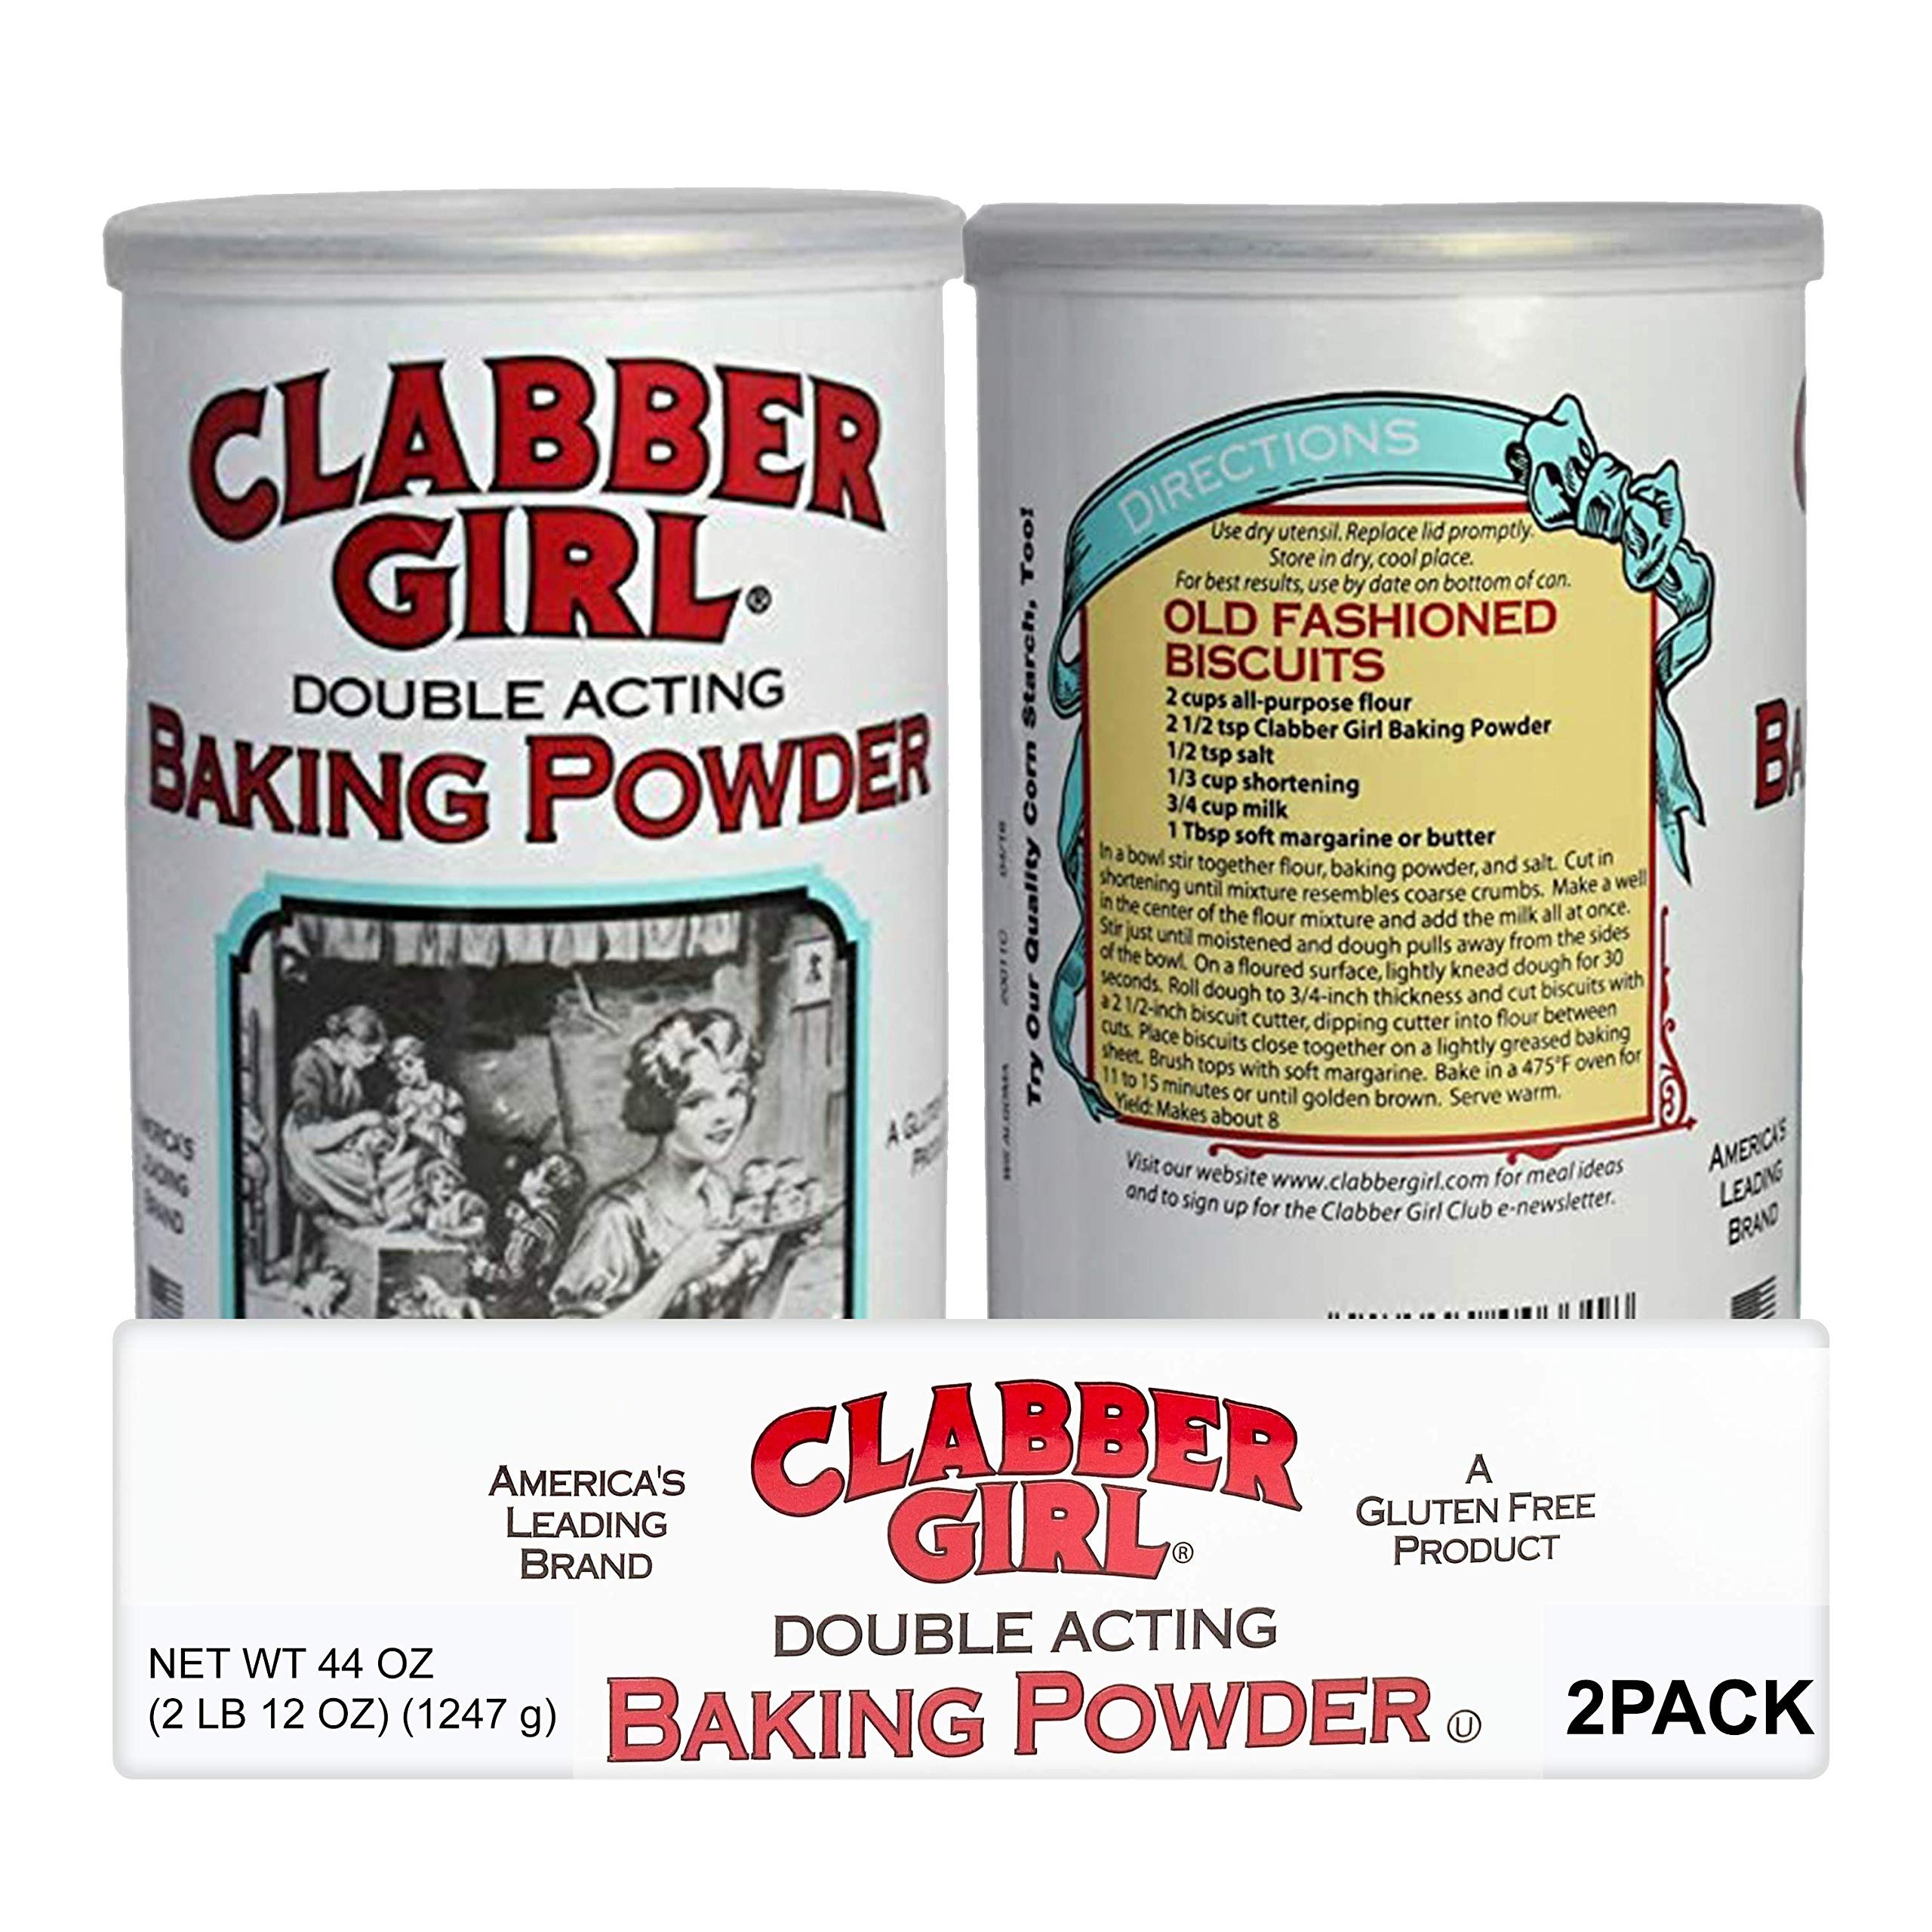
Item Name: Clabber Girl: Double Acting Baking Powder - Gluten Free |Vegan | Kosher| Halal (22 oz -Pack of 2) 44 Oz
Value: 2.0
Unit: Count

Price: 7.78